Razorbill

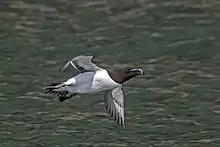
In flight off Skomer Island

The genus "Alca" was formally described in 1758 by the Swedish naturalist Carl Linnaeus in the tenth edition of his "Systema Naturae". The genus name "Alca" is from Norwegian "Alke", and "torda" is from "törd" a Gotland Swedish dialect word; both terms refer to this species. The type locality is Stora Karlsö, just off the west coast of Gotland, Sweden. The word "Alca" had been used for the razorbill by earlier authors such as Carolus Clusius in 1605 and Francis Willughby in 1676.